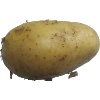
Label: white_potato